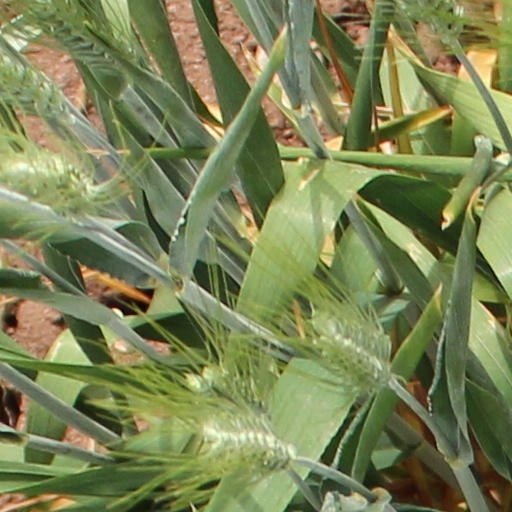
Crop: wheat